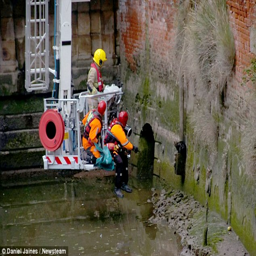
fire crews used a hydraulic crane to retrieve the tabby after it became stranded on a pipe precariously overhanging the water 's edge for hours on tuesday afternoon